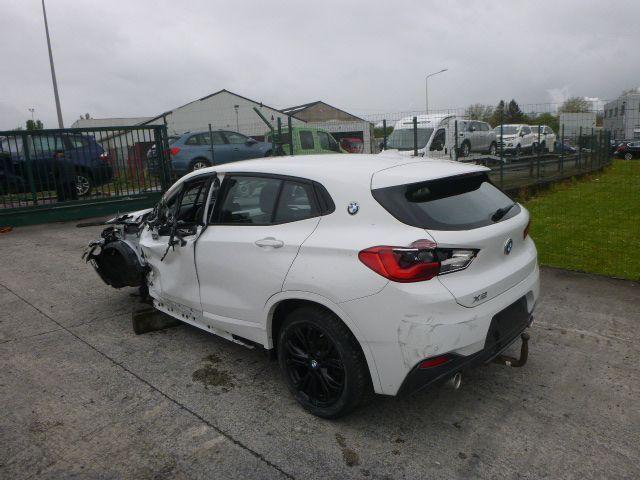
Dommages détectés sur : feu avant droit, feu avant gauche, capot, pare-brise avant, aile avant gauche, porte avant droite, porte avant gauche, porte arrière droite, porte arrière gauche, aile arrière gauche, malle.
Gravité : majeur